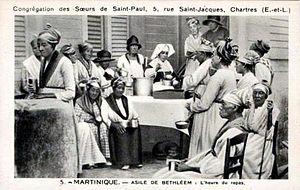
Repas servi par les sœurs de la congrégation de St Paul de Chartres aux vieillards de l'asile Bethléem à Saint-Pierre de la Martinique (avant 1874).
L'asile Bethléem était une institution catholique privée se consacrant au soin des personnes âgées et des enfants ne pouvant subvenir à leurs besoins, installée à l'angle de la rue de la Raffinerie et de la rue Abbé-Gosse, dans le quartier du Mouillage à Saint-Pierre, en Martinique.